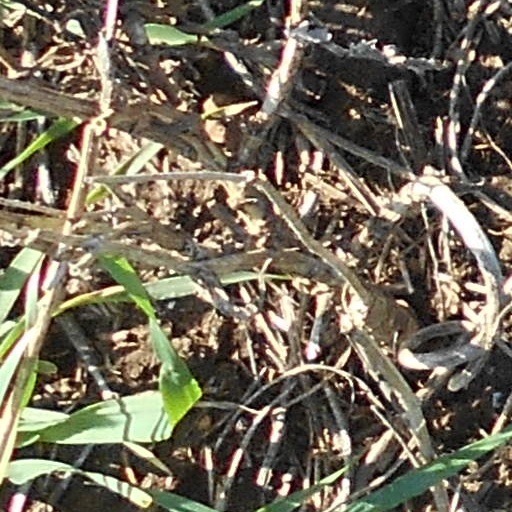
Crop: wheat